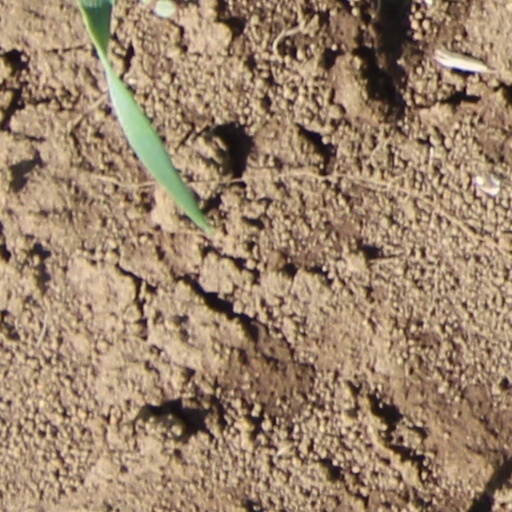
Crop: wheat